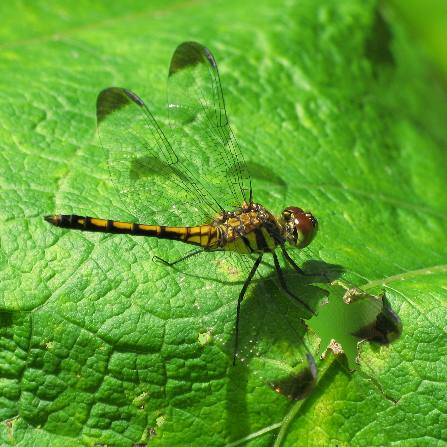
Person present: No